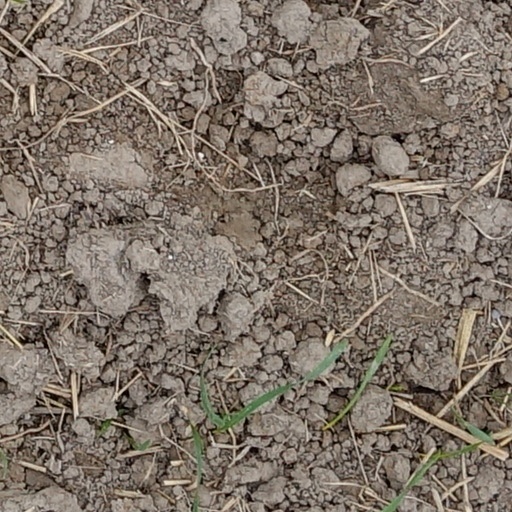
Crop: wheat